Rock music

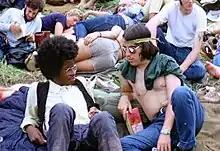
Woodstock, a three-day music festival held in Bethel, New York, in August 1969, was seen as a celebration of the countercultural lifestyle.

The origins of 1990s pop-punk can be seen in the more song-oriented bands of the 1970s punk movement like Buzzcocks and the Clash, commercially successful new wave acts such as the Jam and the Undertones, and the more hardcore-influenced elements of alternative rock in the 1980s. Pop-punk tends to use power-pop melodies and chord changes with speedy punk tempos and loud guitars. Punk music provided the inspiration for some California-based bands on independent labels in the early 1990s, including Rancid and Green Day. In 1994, Green Day moved to a major label and produced the album "Dookie", which found a new, largely teenage, audience and proved a surprise diamond-selling success, leading to a series of hit singles, including two number ones in the US. They were soon followed by the eponymous debut from Weezer, which spawned three top ten singles in the US. This success opened the door for the multi-platinum sales of metallic punk band the Offspring with "Smash" (1994). This first wave of pop punk reached its commercial peak with Green Day's "Nimrod" (1997) and the Offspring's "Americana" (1998).